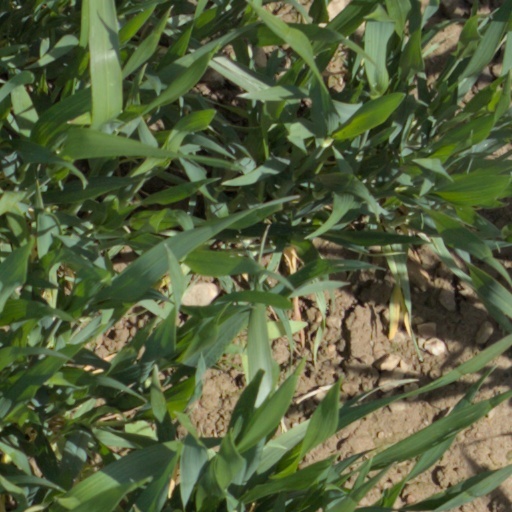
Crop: wheat